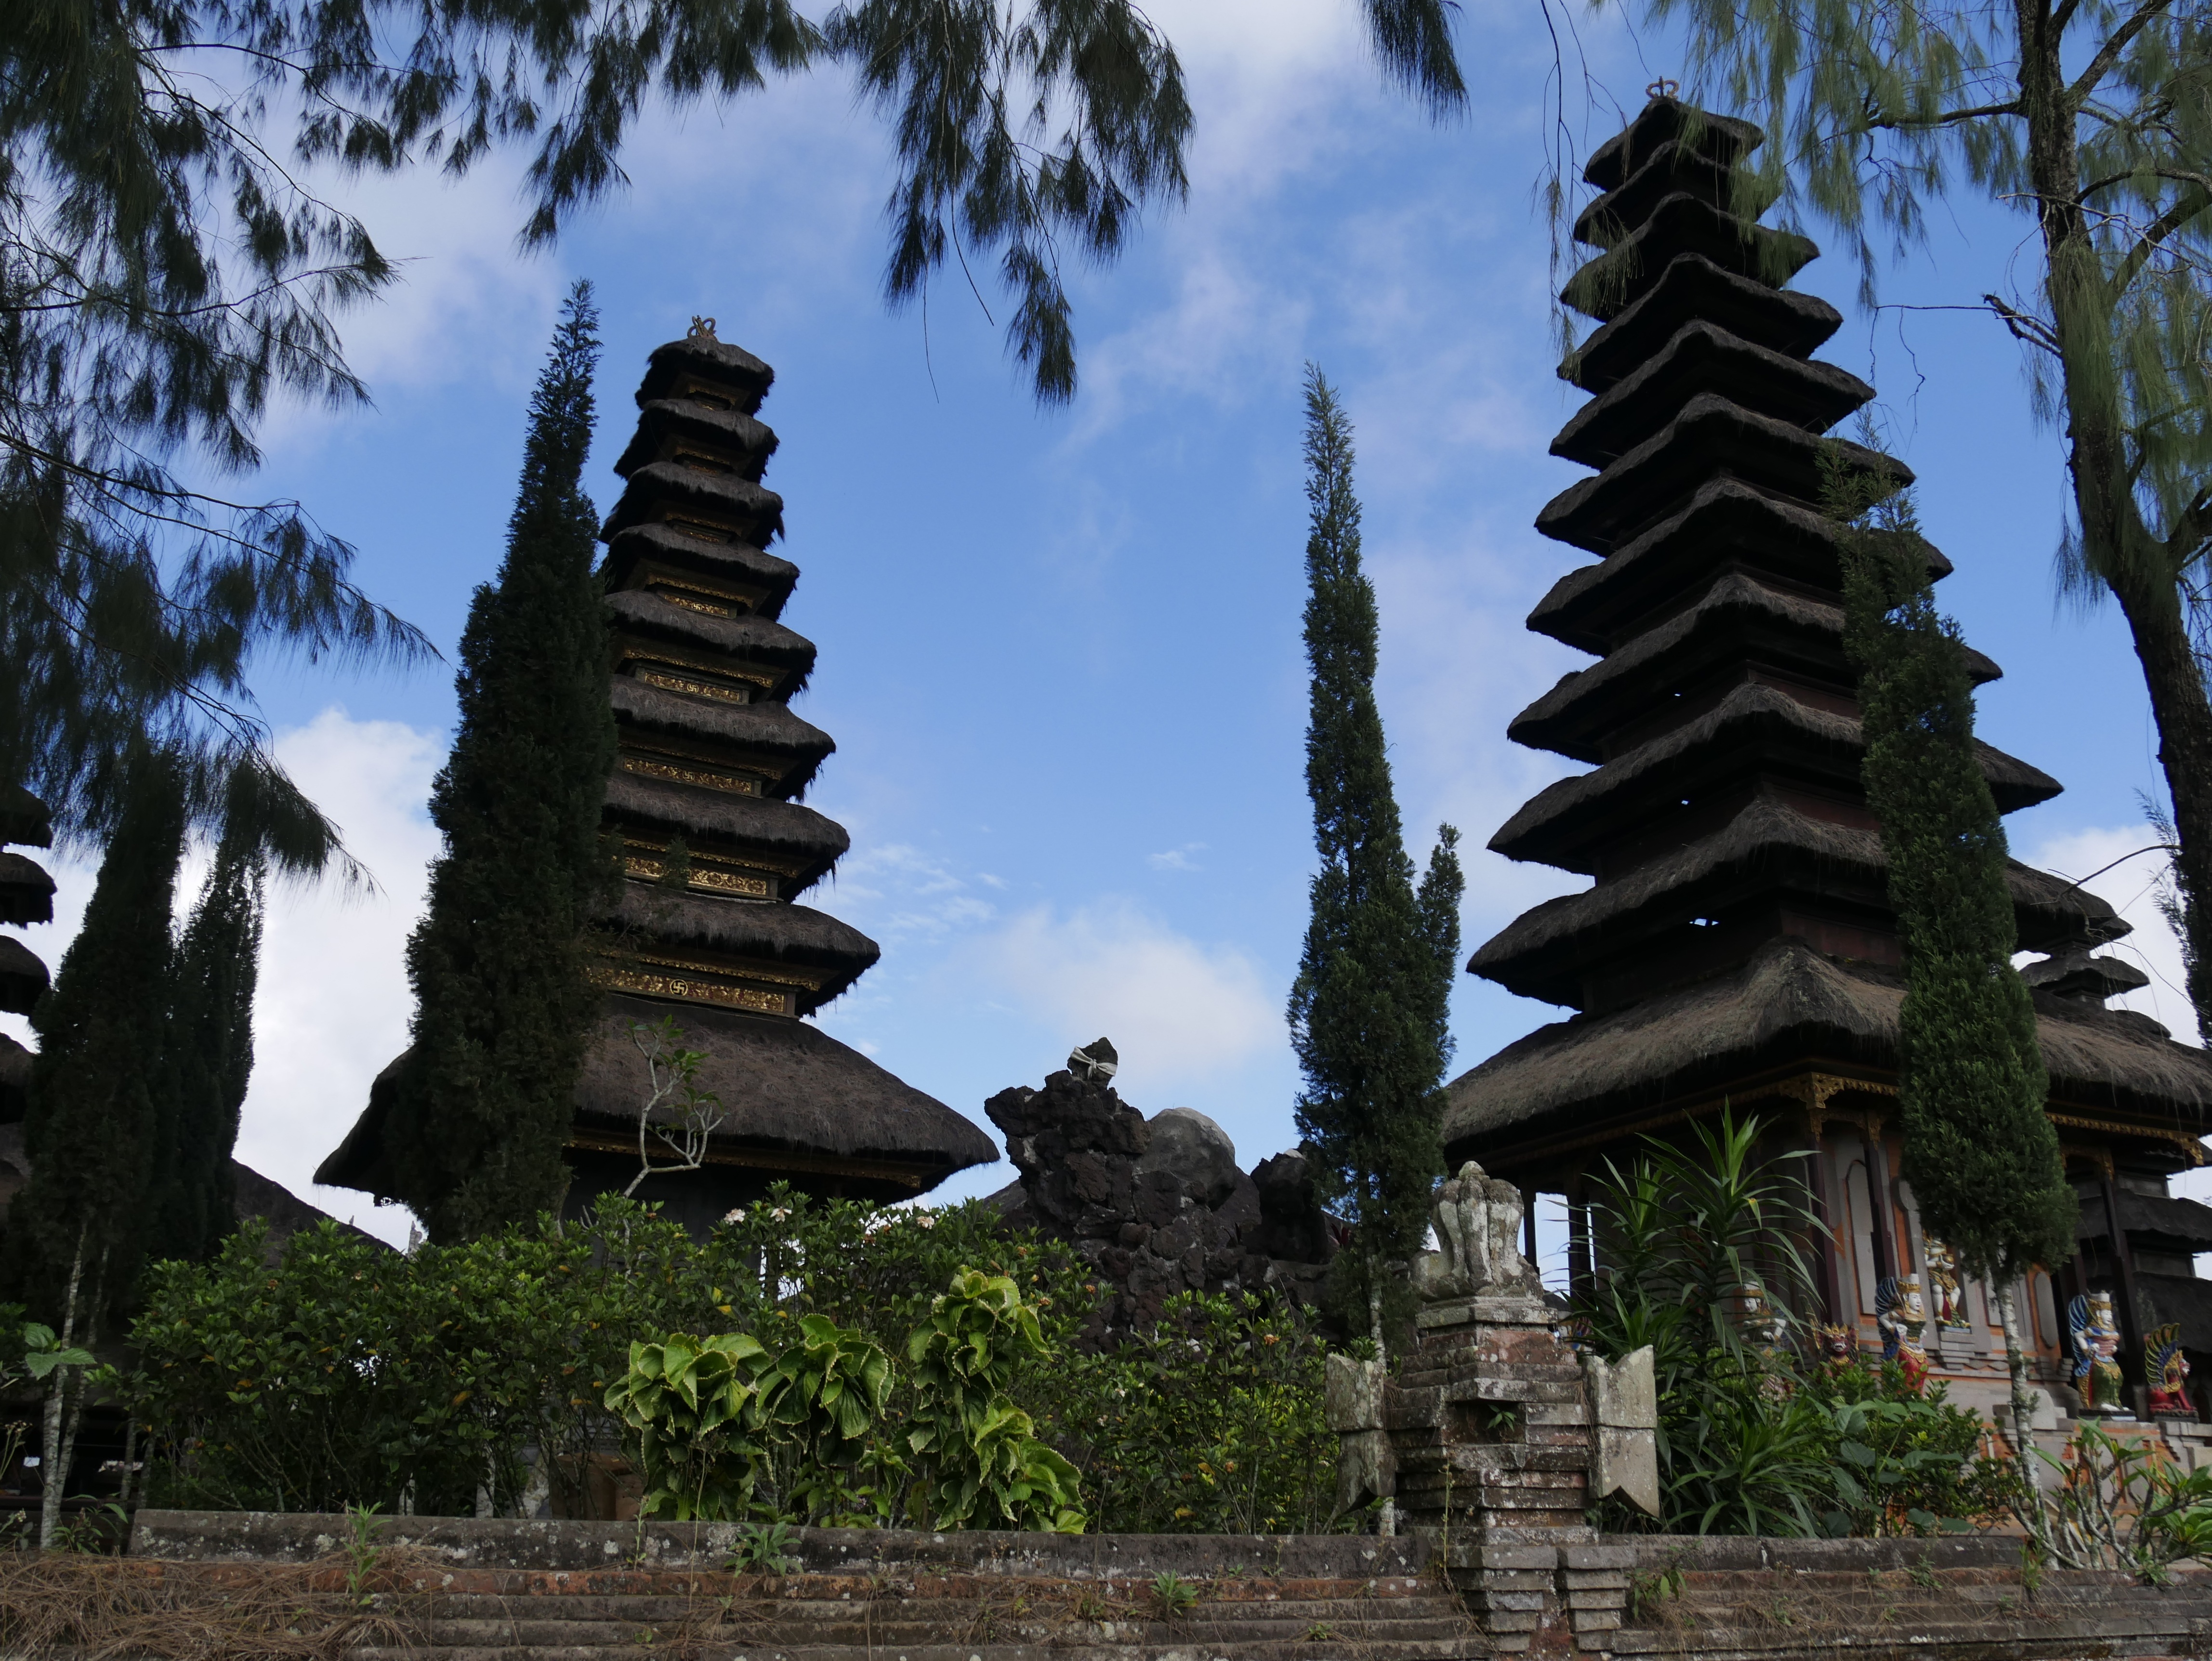
tree, tower, asia, landmark, place of worship, temple, shrine, indonesia, pagoda, wat, bali, hindu temple, ancient history, shinto shrine